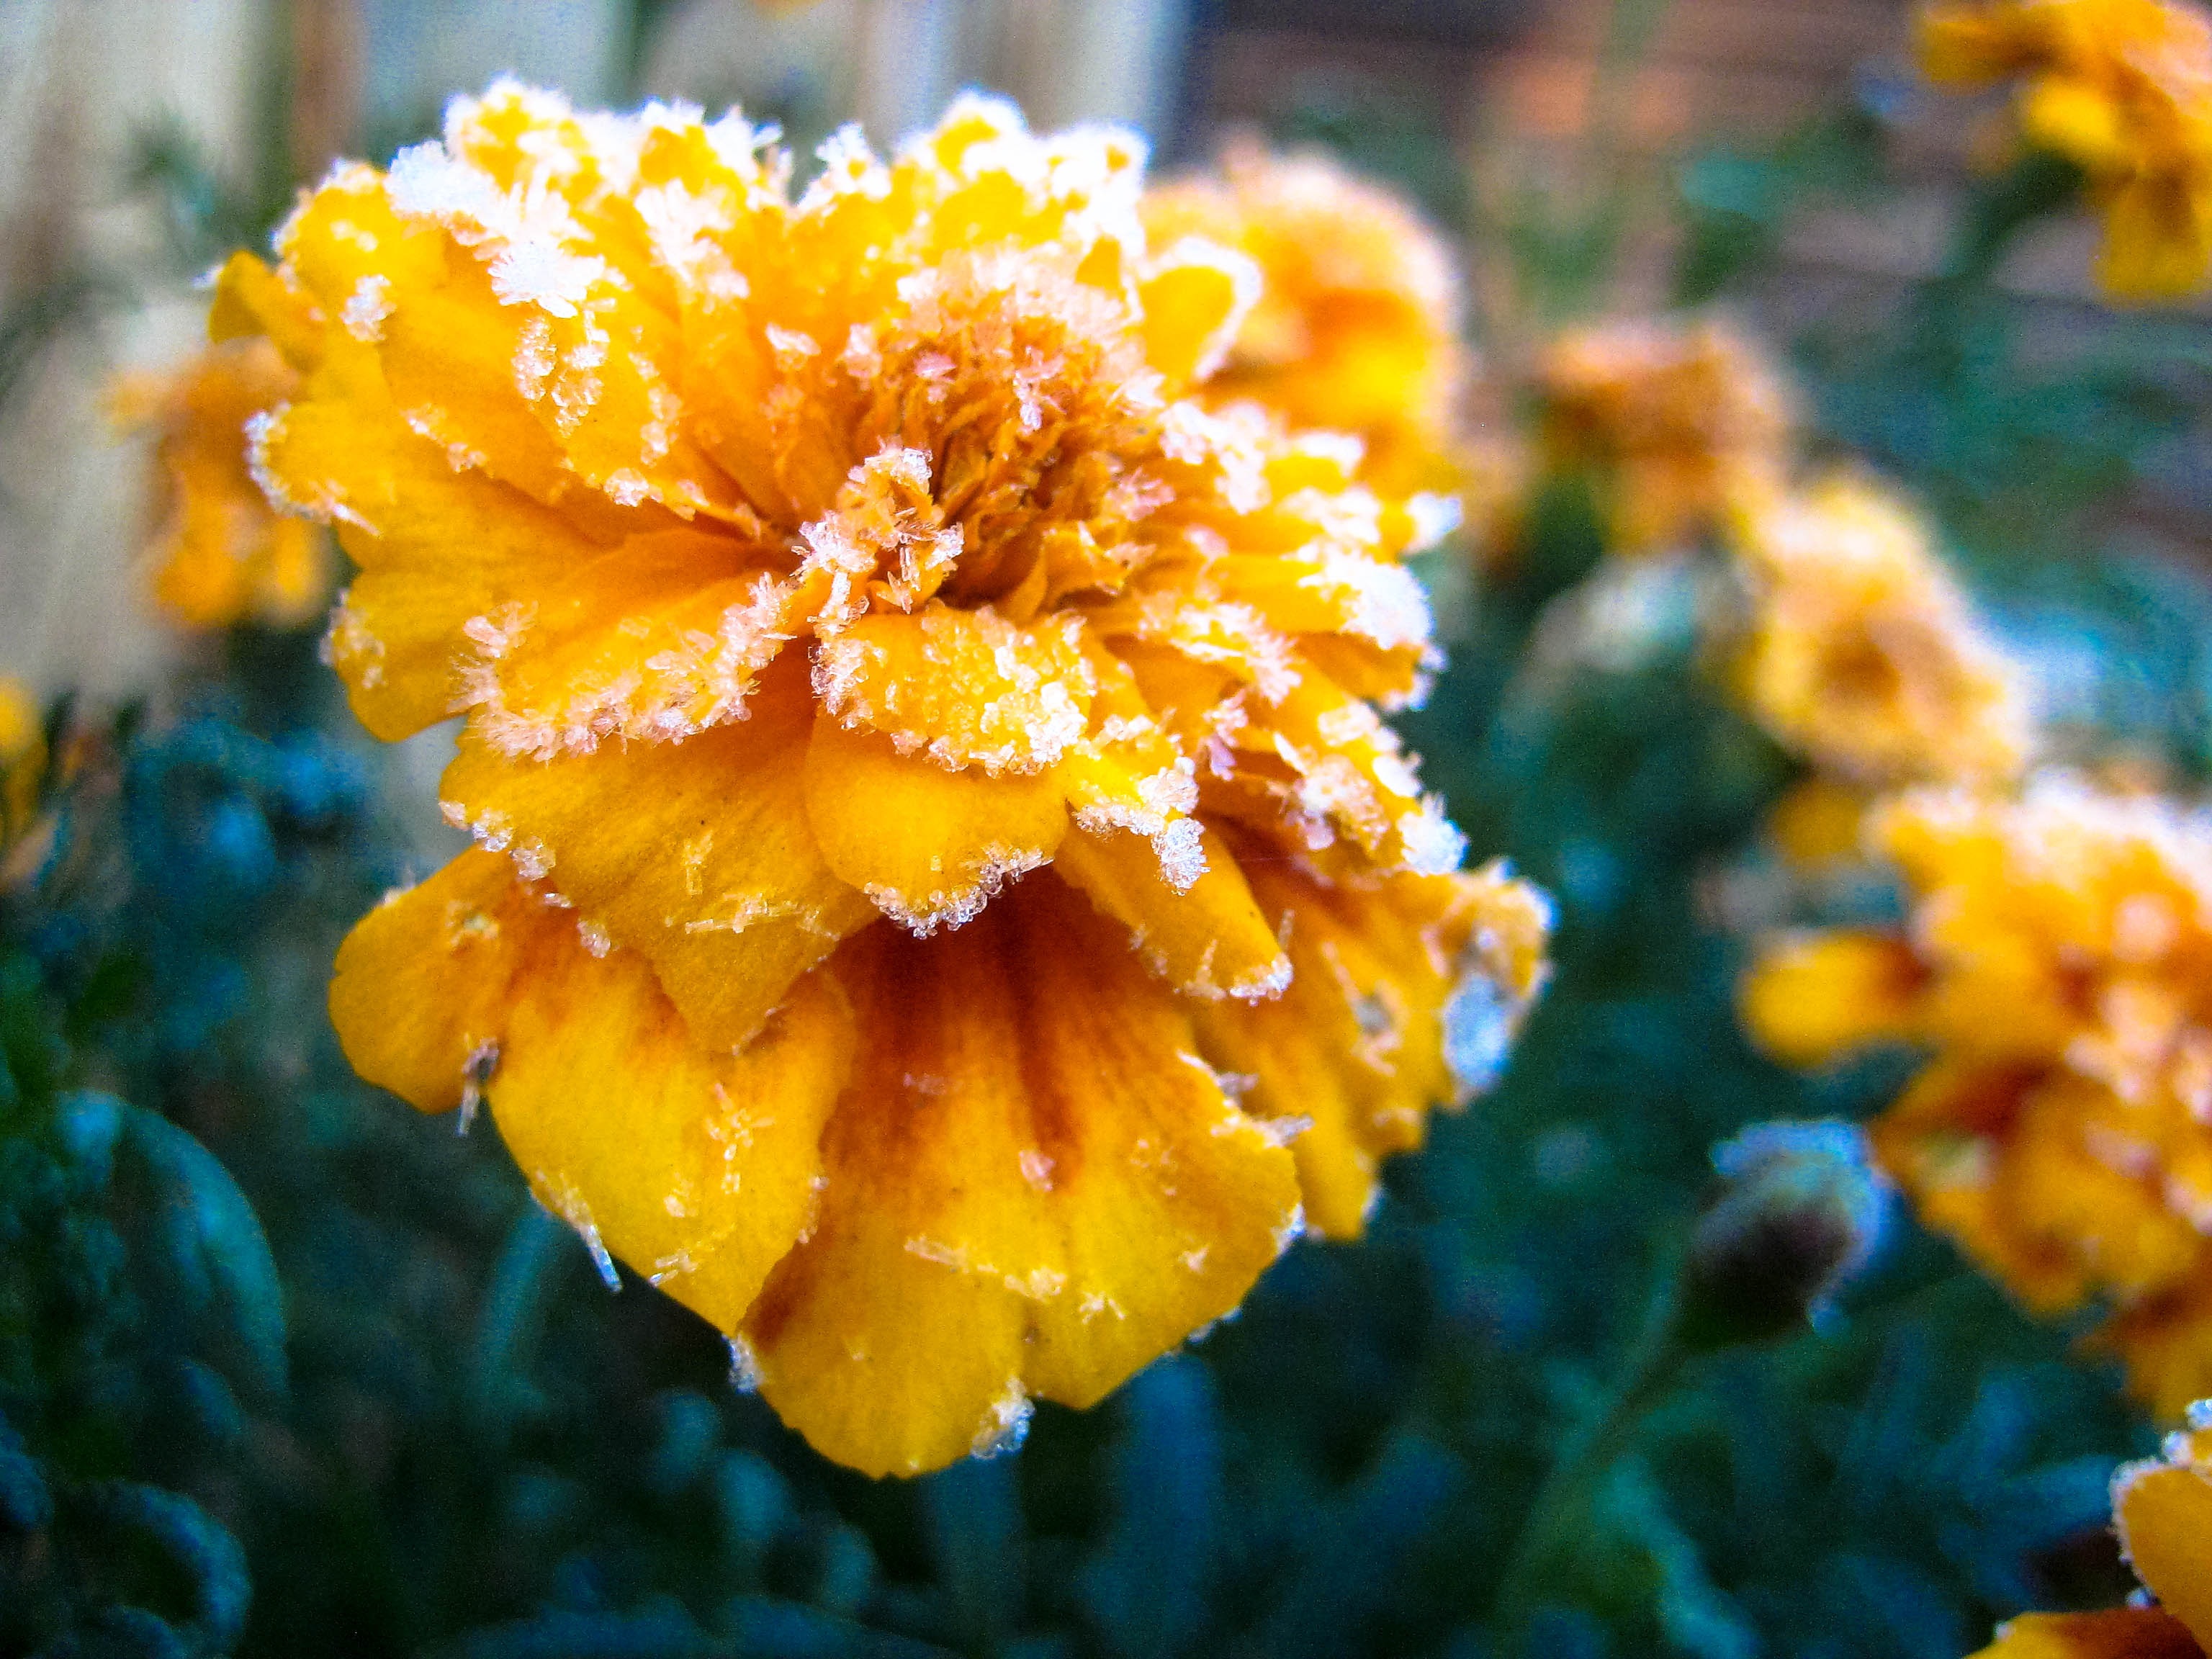
nature, blossom, winter, plant, leaf, flower, petal, floral, pollen, produce, autumn, botany, yellow, garden, frosting, flora, wildflower, macro photography, flowering plant, land plant